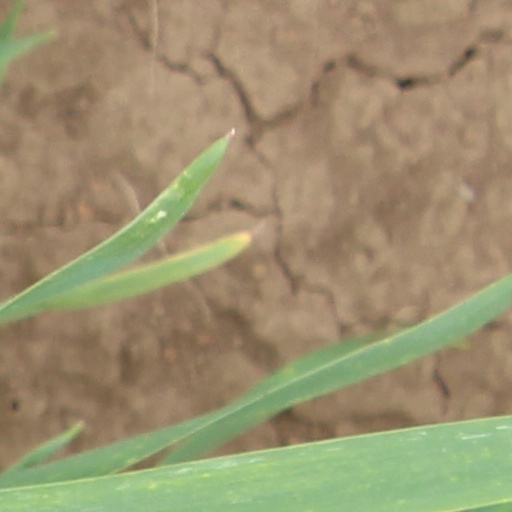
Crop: wheat